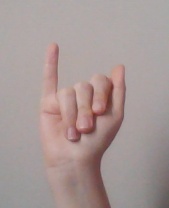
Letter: meem